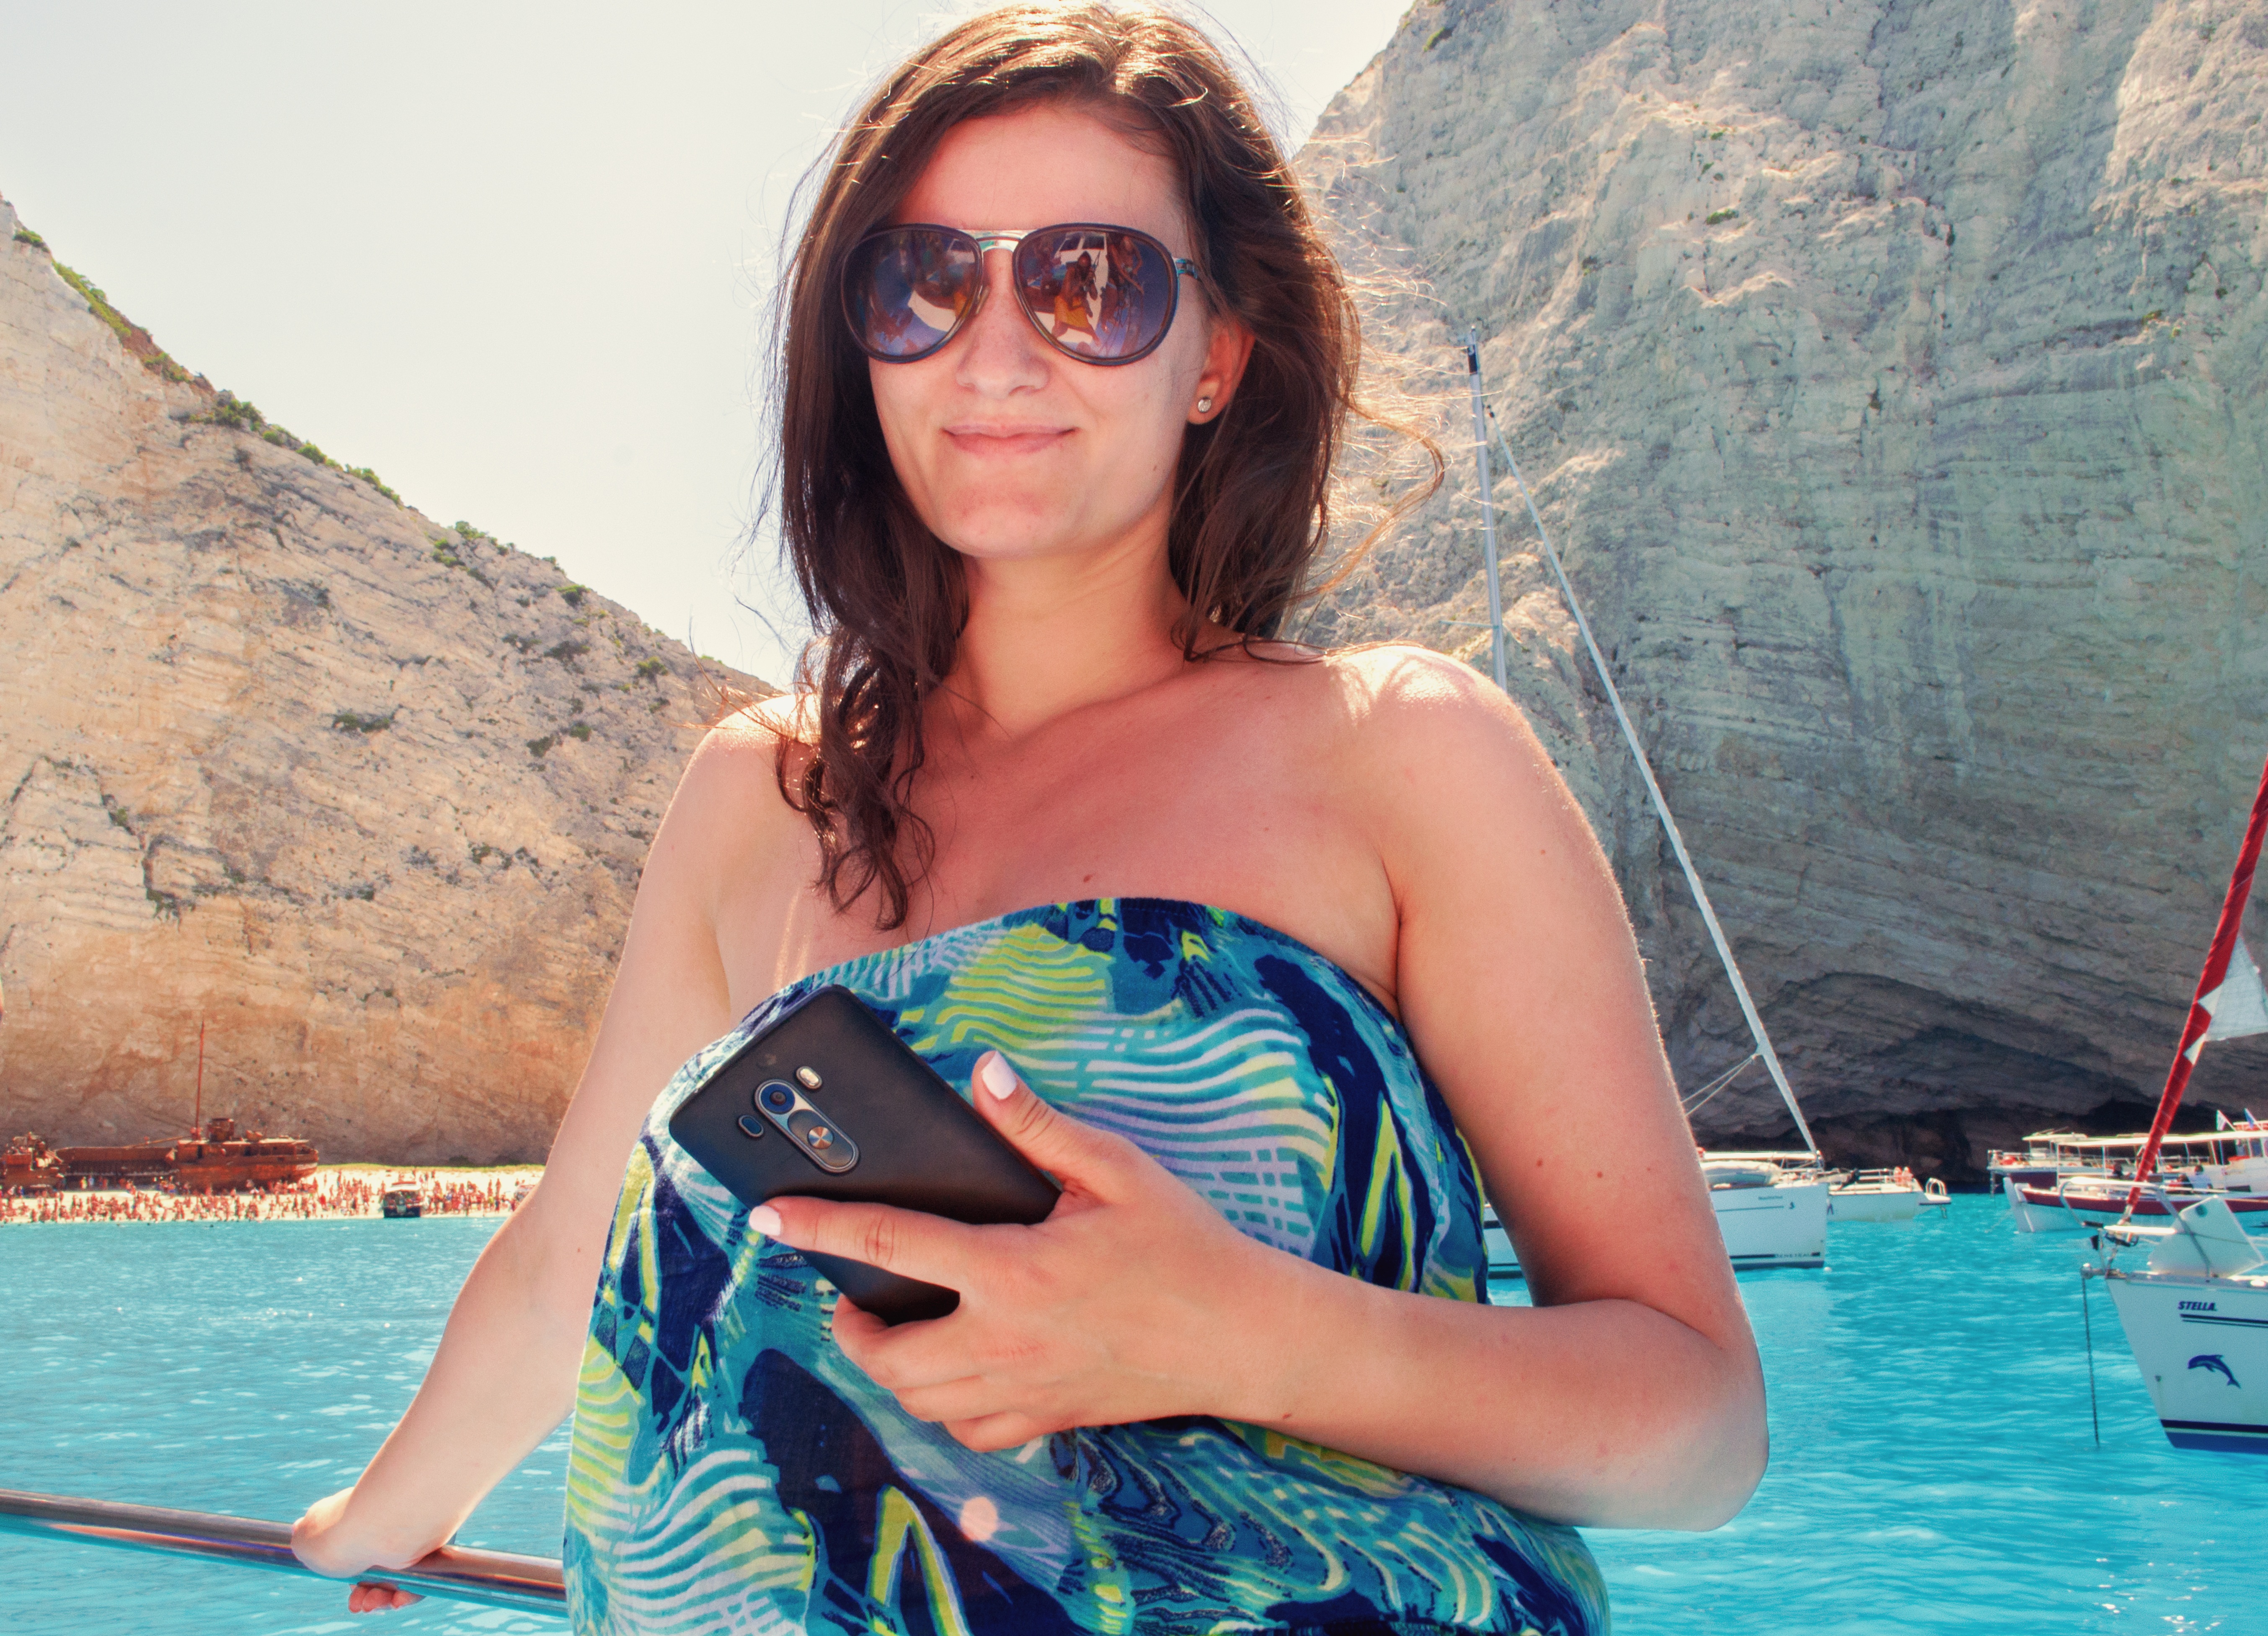
mobile, landscape, person, girl, woman, hair, cute, vacation, seaside, female, leg, brunette, portrait, model, young, mediterranean, phone, seascape, fashion, blue, clothing, lady, lifestyle, modern, smile, swimwear, human body, cheerful, happy, glasses, beauty, european, attractive, ionian, turqoise, blue water, beautiful girl, abdomen, photo shoot, woman portrait, girl on the boat, zakynthos navajo greece, the shipwreck